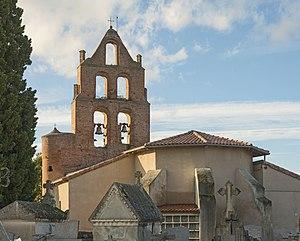
Le Born est une commune française située dans le sud-ouest de la France, dans le département de la Haute-Garonne, en région Occitanie. C'est la commune la plus au nord du département. Elle est située aux limites des départements de Tarn-et-Garonne et du Tarn, à proximité directe de Villemur-sur-Tarn, dans l'aire urbaine de Toulouse.
La liste des églises de la Haute-Garonne recense de manière exhaustive les églises situées dans le département français de la Haute-Garonne.
Églises possédant un clocher-mur, ou clocher à peigne, clocher-arcade ou campenard.